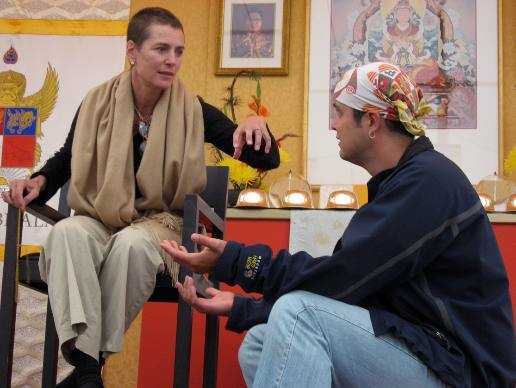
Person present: Yes